Pitt Meadows

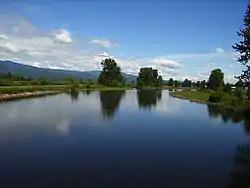
Alouette River

Pitt Meadows is naturally isolated from the rest of the Lower Mainland by the Pitt River and the Fraser River. The major urbanized portion of the Lower Mainland is located on the Burrard Peninsula, on the other side of the Pitt River from Pitt Meadows. The Fraser, Pitt and Alouette Rivers played a pivotal role in the development of Pitt Meadows by providing transportation routes, fishing areas and nourishing flood water to the farm areas. Today, the Fraser River is an extensively used navigation channel for both industrial traffic and recreational use. Although the Pitt River sees less traffic, its foreshore is an important area for log storage. The Alouette River continues to be important to the farming areas.